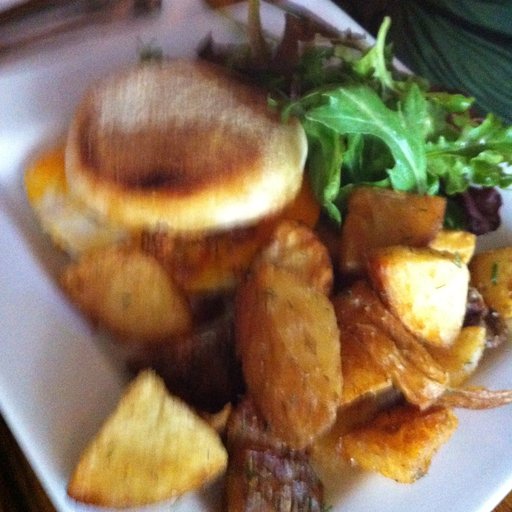
Label: eggs_benedict